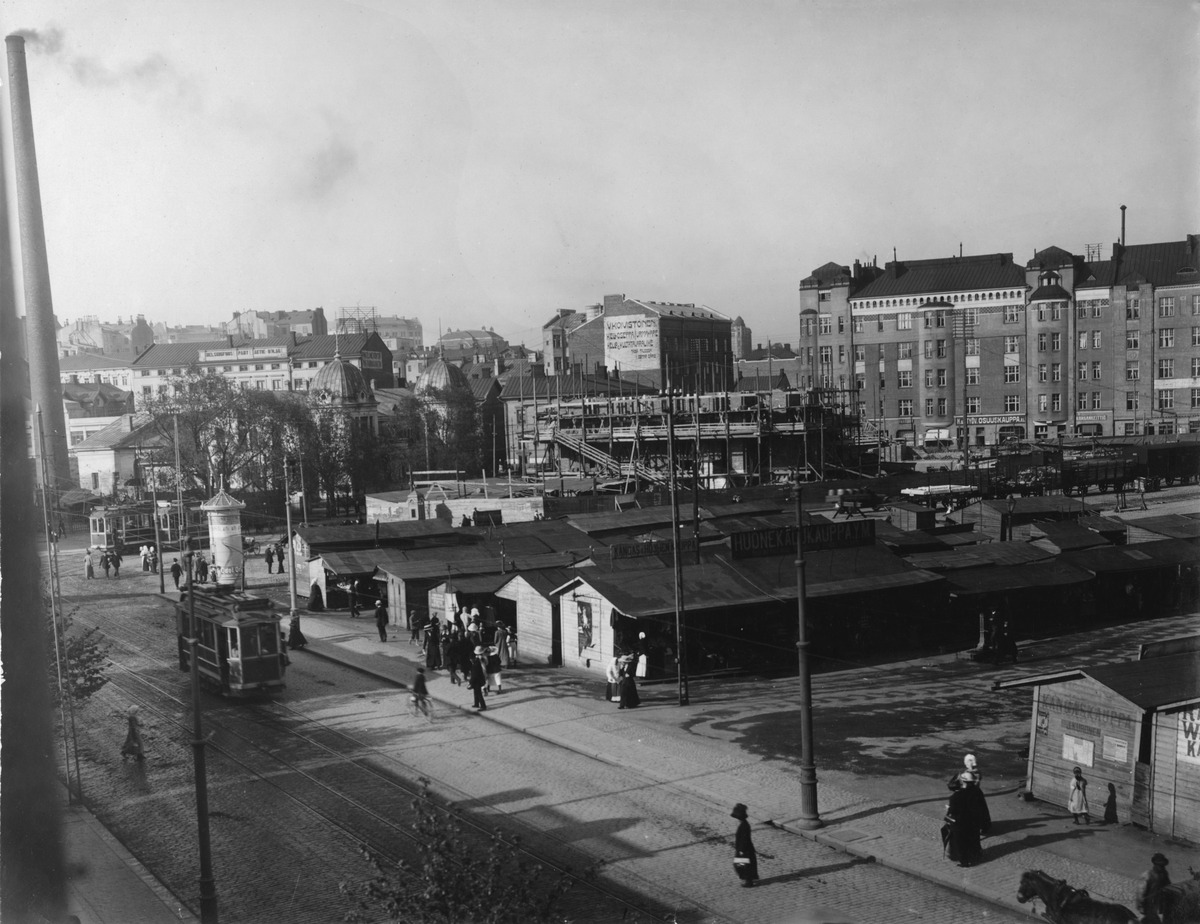
Hakaniemen tori
sisällön kuvaus: Hakaniemen tori. Taustalla oikealla Hakaniementori 2,4, keskellä Hakaniemen kauppahalli rakenteilla. mustavalkoinen
Kuvaaja: Österman, R., valokuvaaja
Ajankohta: kuvausaika 1912 - 1913
Paikka: Suomi, Uusimaa, Helsinki, Siltasaari Helsinki, Hakaniementori
Aiheet: kauppa torikauppa, kadut, torit aukiot, raitioliikenne, jalankulkijat, kauppahallit